Buruli ulcer

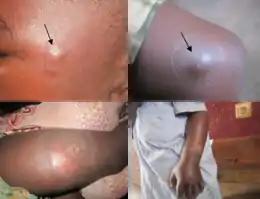
See caption.

The first sign of Buruli ulcer is a painless swollen bump on the arm or leg, often similar in appearance to an insect bite. Sometimes the swollen area instead appears as a patch of firm, raised skin about three centimeters across called a "plaque"; or a more widespread swelling under the skin.